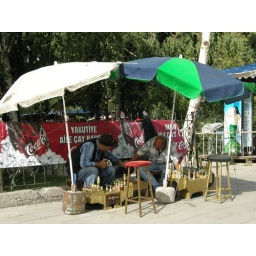
There are no dirty shoes in Erzurum!